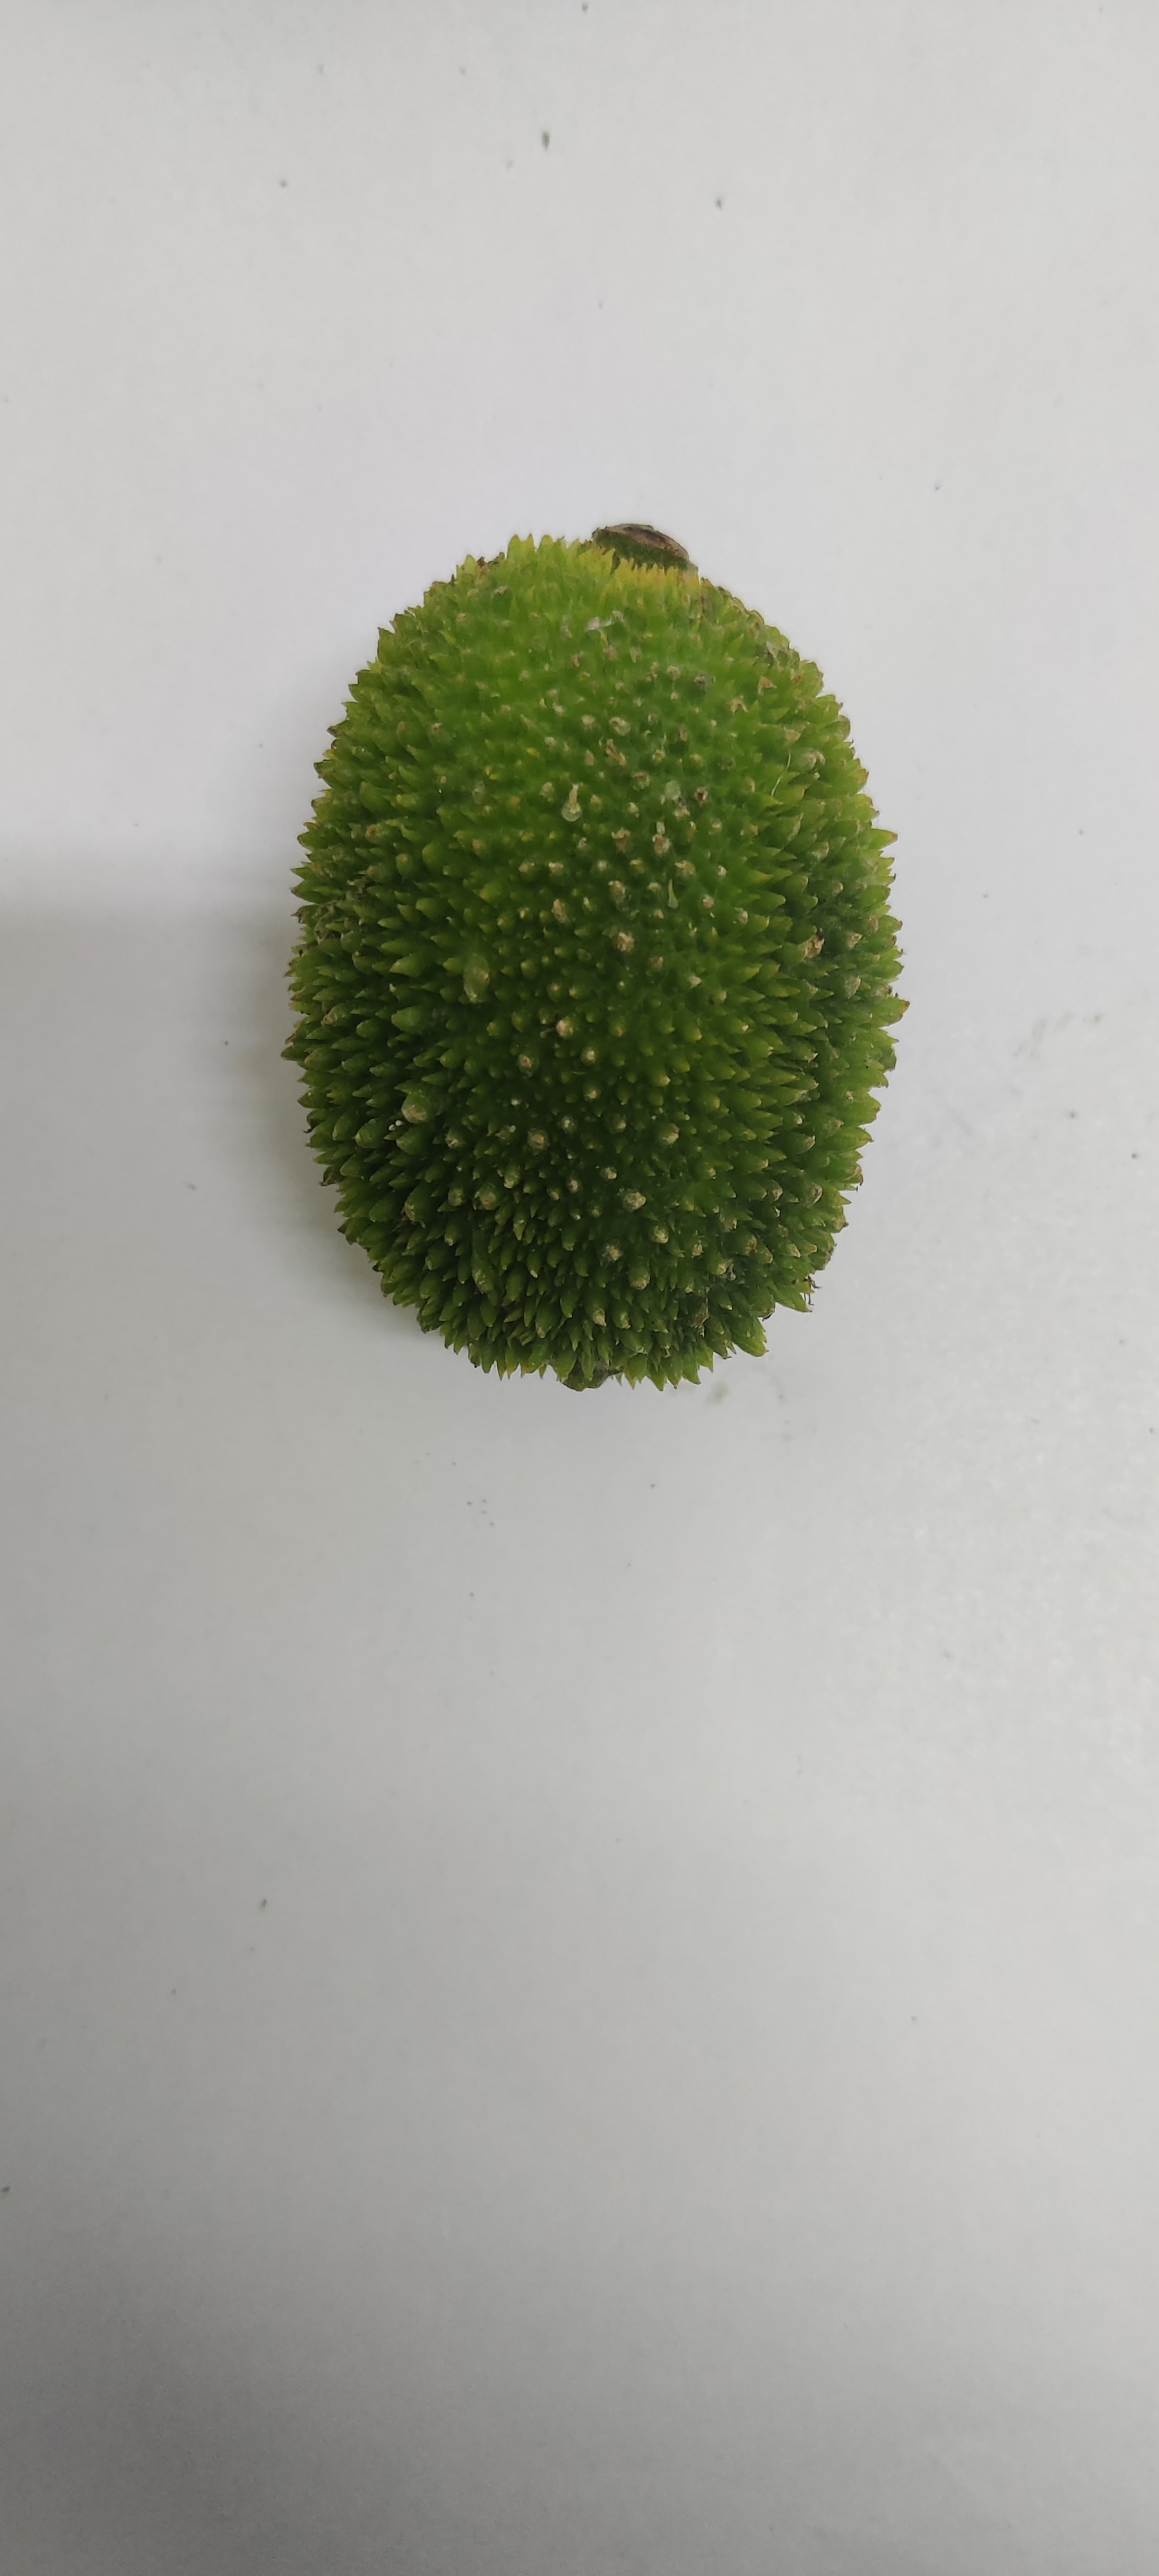
Crop: Spiny Gourd
Condition: Severely Damaged